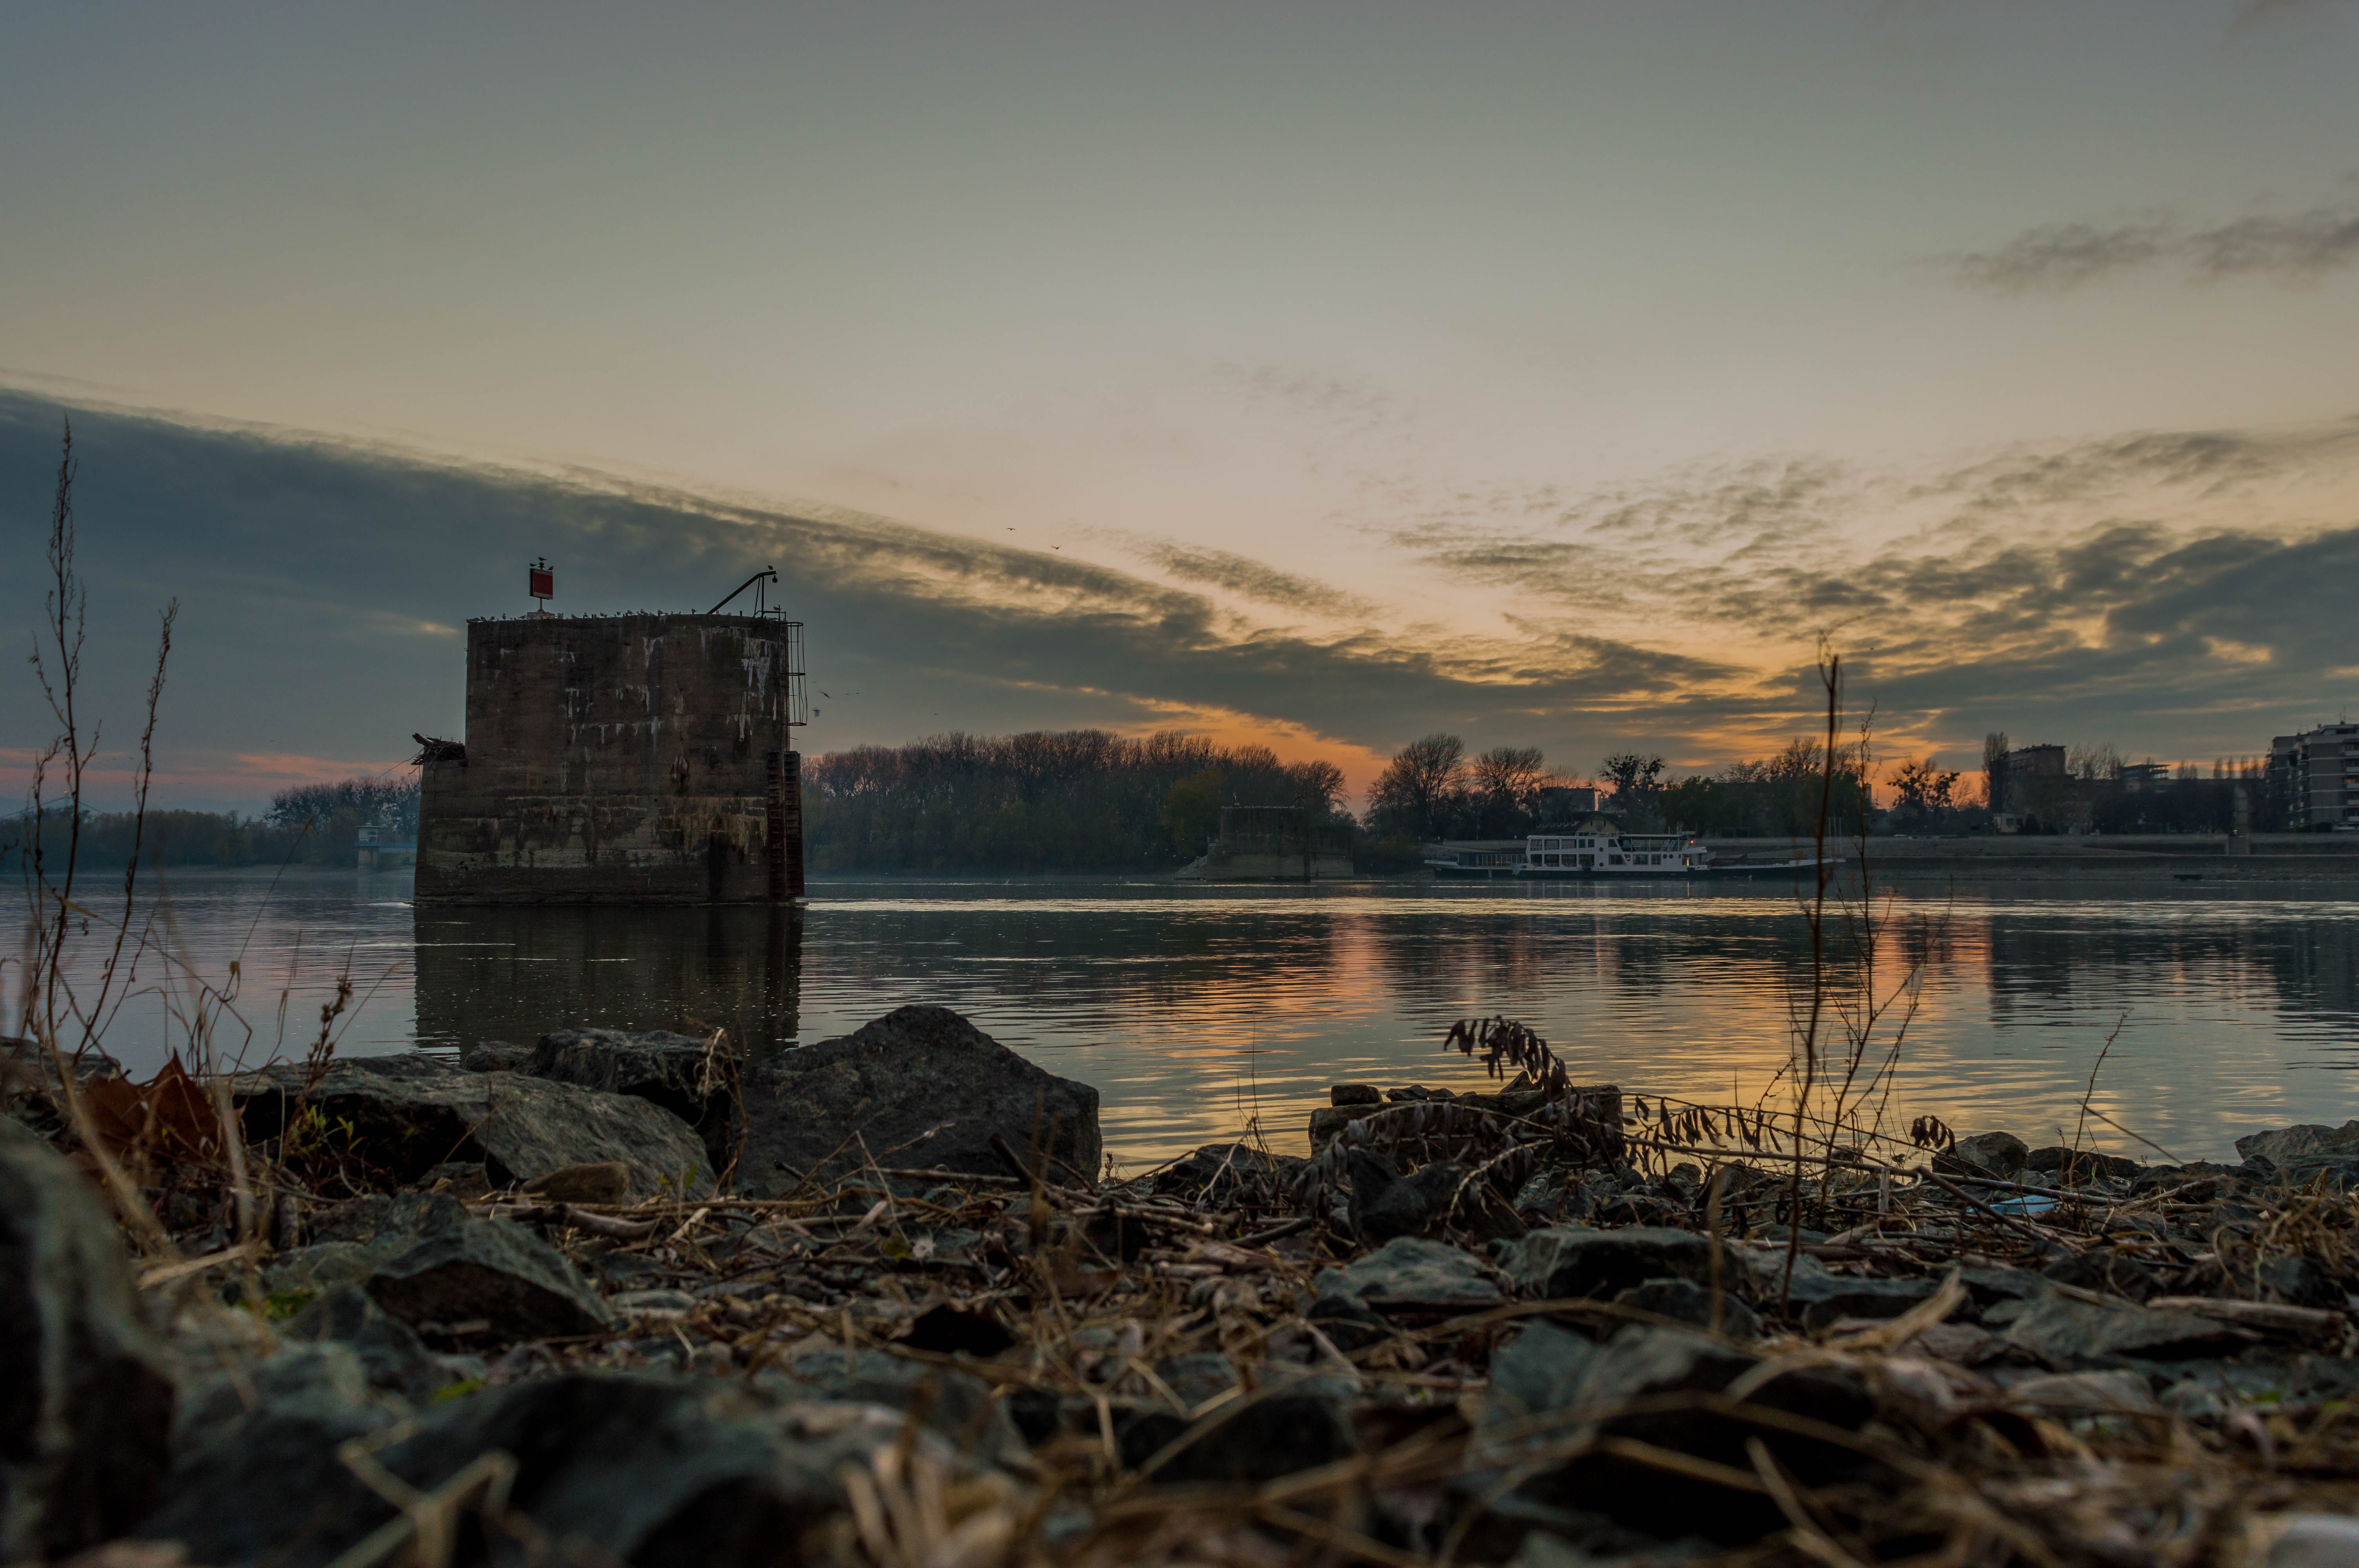
landscape, sea, coast, water, nature, cloud, sunrise, sunset, sunlight, morning, shore, lake, dawn, river, dusk, europe, evening, reflection, serbia, danube, atmospheric phenomenon, novi sad